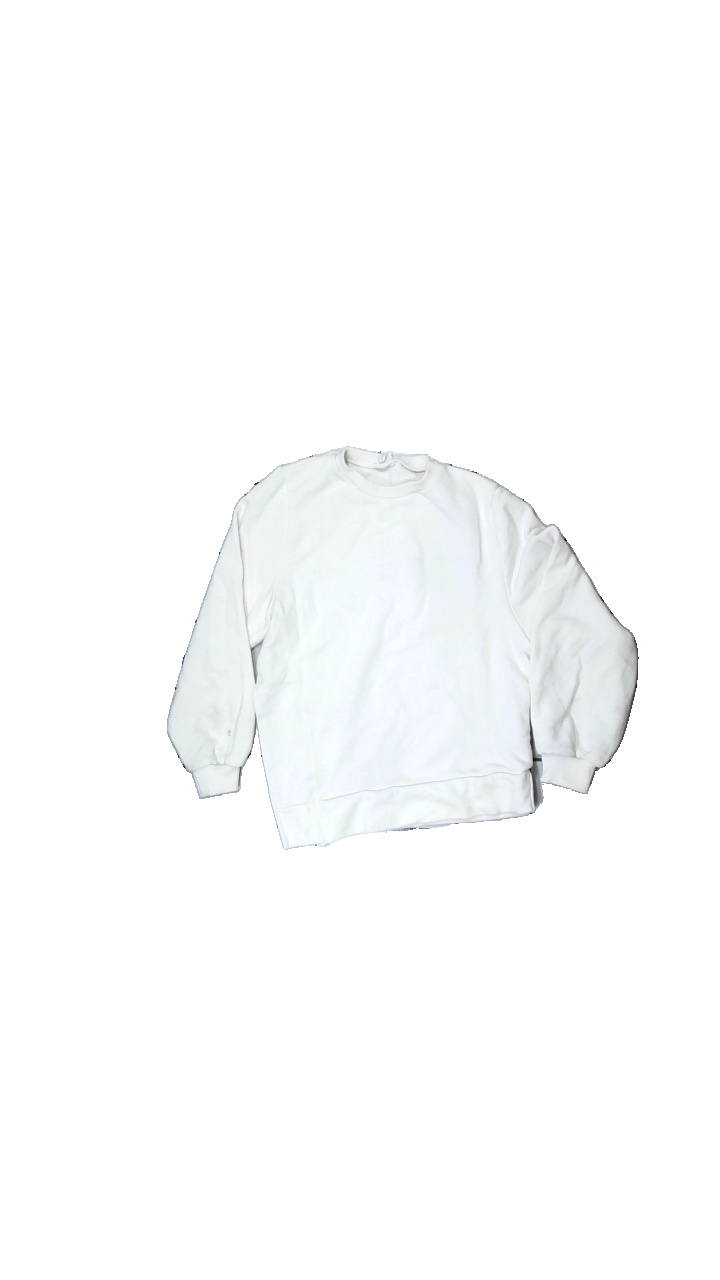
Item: Sweater (Children)
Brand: Zara
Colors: White
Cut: Regular, C-collar
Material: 51% polyester, 49% cotton
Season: All
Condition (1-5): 2
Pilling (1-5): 5
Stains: Major
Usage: Export
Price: <50